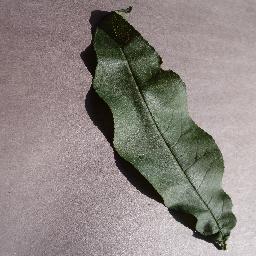
Label: Peach___healthy